Great Siege of Gibraltar

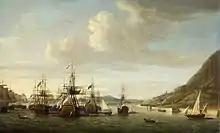
"Gibraltar Relieved By Sir George Rodney" by Dominic Serres, 1782. Admiral George Rodney's relief fleet at Gibraltar with captured Spanish battleships from the Battle of Cape St Vincent in January 1780

In December 1779, a large convoy sailed from England to Gibraltar, escorted by 21 ships of the line under the command of Admiral George Rodney. On their way, they encountered and captured a Spanish convoy off Cape Finisterre on 8 January 1780. They planned to provision the Gibraltar garrison further with the goods they had captured. The Spanish soon learned of the convoy and sent a fleet under Juan de Langara to intercept it, but underestimated the escort's strength, and Langara's ships soon had to flee. Rodney caught up with and defeated the Spanish fleet at the Battle of Cape St. Vincent, taking five ships of the line and additional supplies. The fleet easily penetrated the Spanish blockade and reached Gibraltar on 25 January 1780, bringing reinforcements of 1,052 men of the 73rd Highland regiment of foot under George Mackenzie and an abundance of supplies, including the captured Spanish goods. This greatly heartened the garrison, but as soon as Rodney's fleet left, the siege resumed.